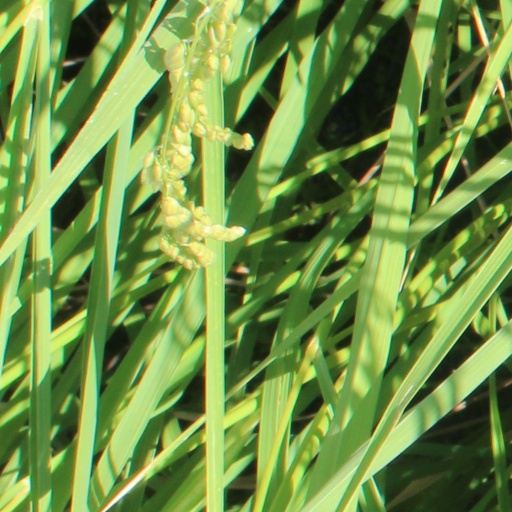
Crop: rice